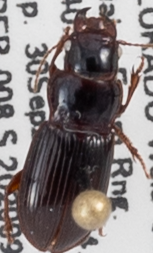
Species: Cratacanthus dubius
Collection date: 2020-09-30
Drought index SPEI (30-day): -1.25
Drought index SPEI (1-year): -1.13
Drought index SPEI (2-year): -0.114